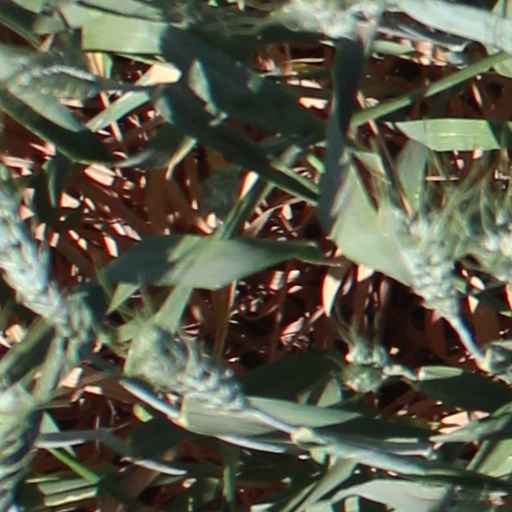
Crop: wheat